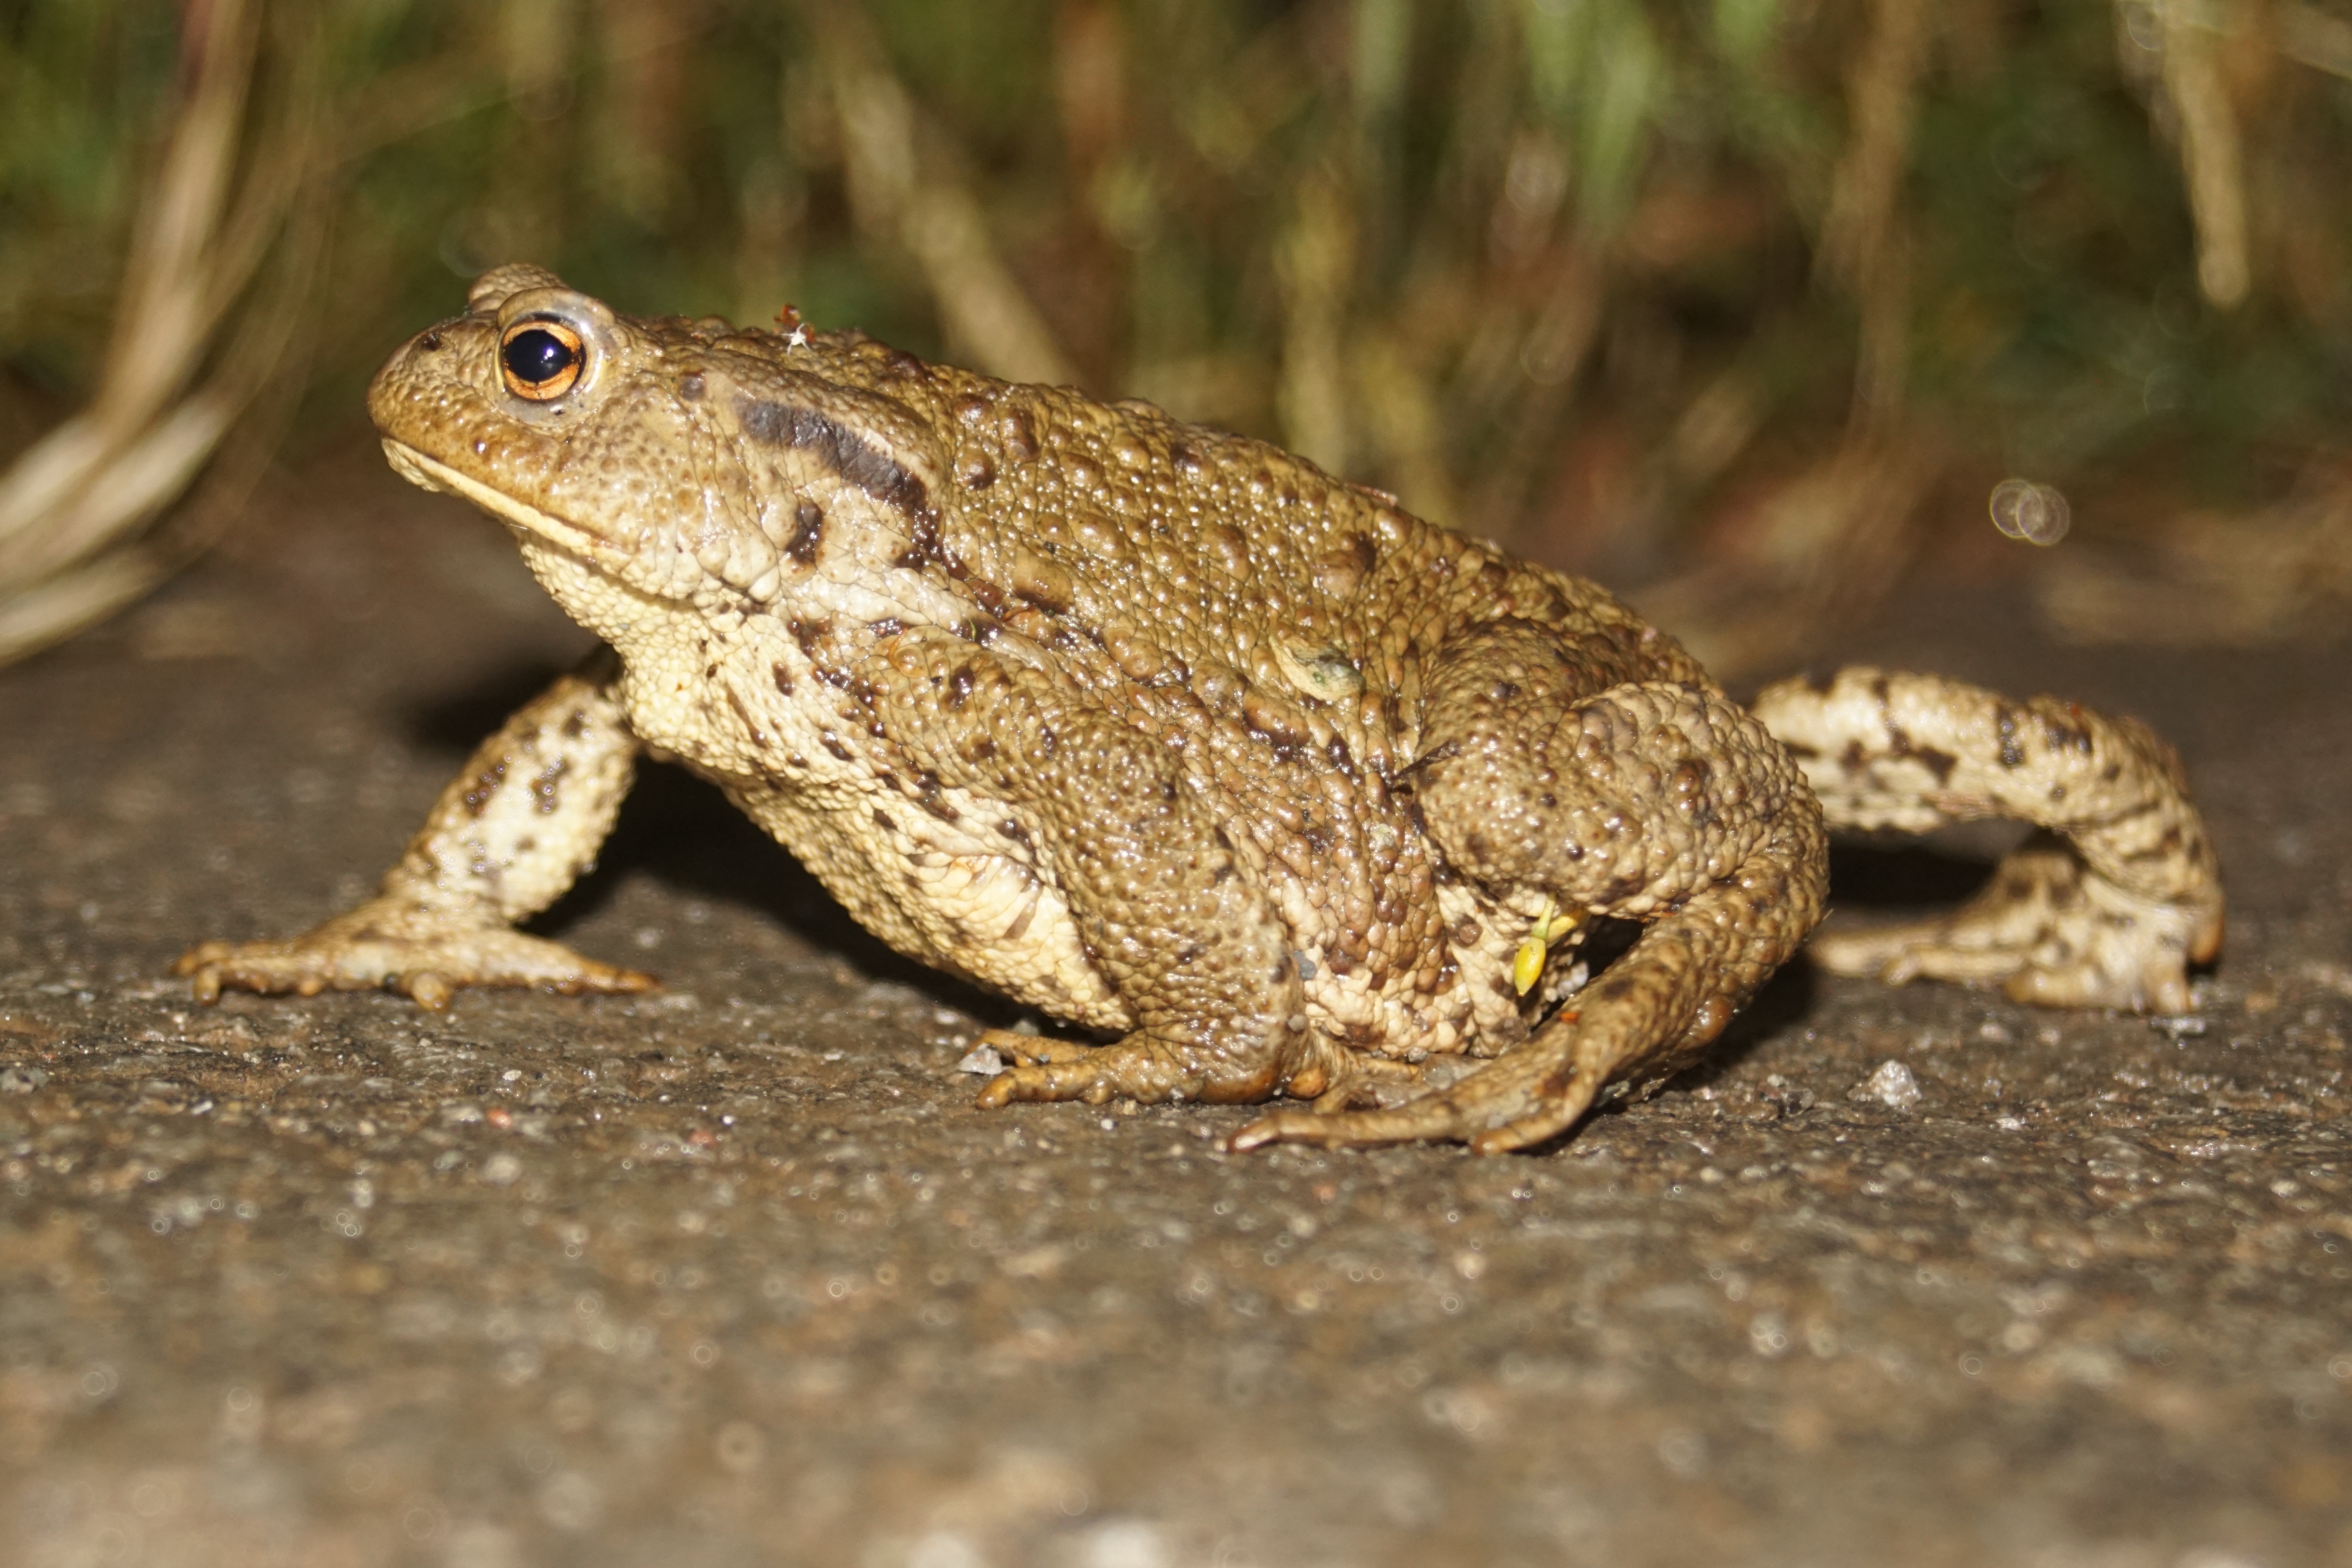
nature, wildlife, frog, toad, amphibian, fauna, close up, vertebrate, animal world, common toad, bullfrog, ranidae